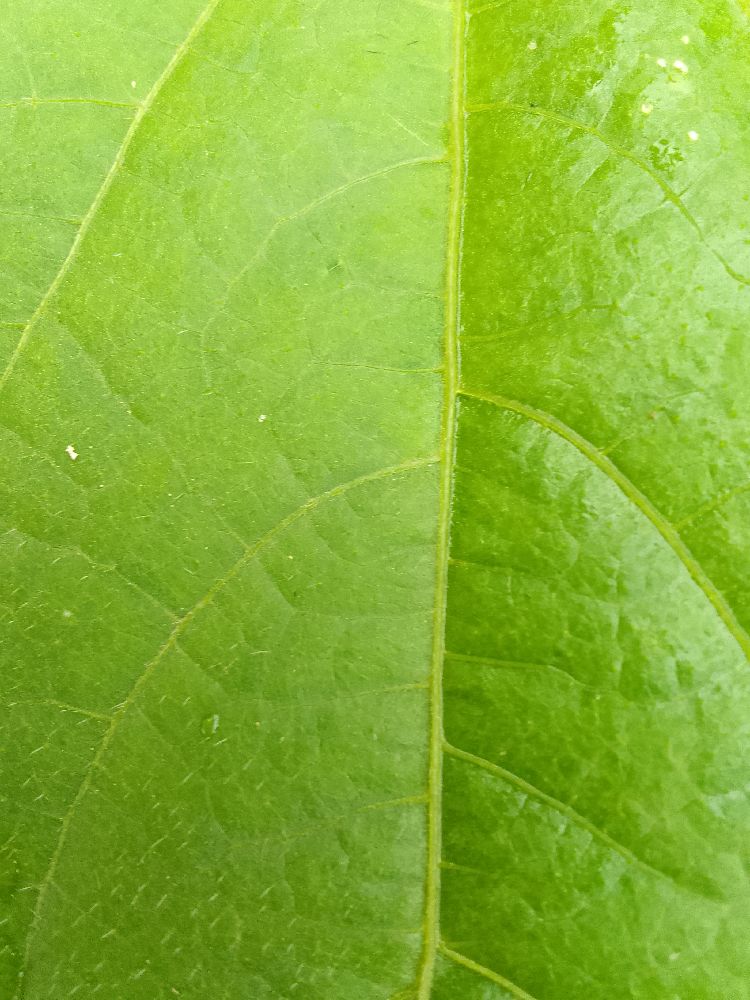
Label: healthy